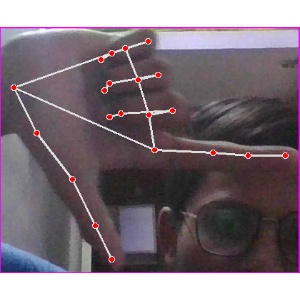
अक्षर: ख